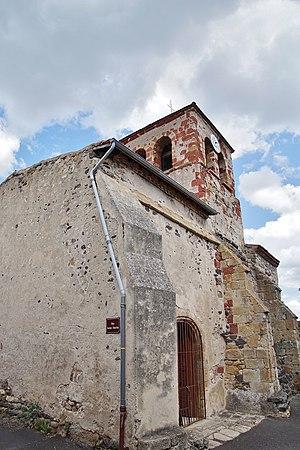
Puy de Dôme
Augnat est une commune française, située dans le département du Puy-de-Dôme en région d'Auvergne-Rhône-Alpes.